William Bingham

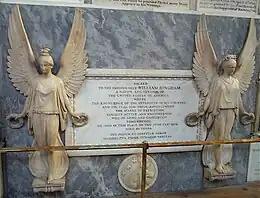
Memorial to Bingham in Bath Abbey, Bath, England

During the provisional government of the United States at Philadelphia, he wrote the by-laws for the national Bank of North America. He saw the national debt as beneficial in that it attracted interest into the affairs of the government. During the first presidency, Treasurer Alexander Hamilton sought Bingham as his mentor in managing taxes, tariffs, and in constructing a national bank.